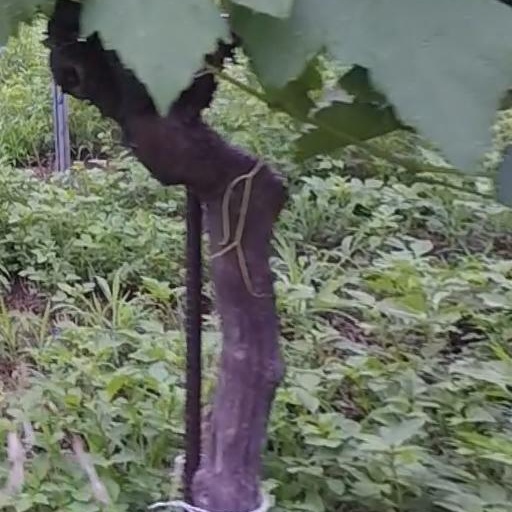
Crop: grape